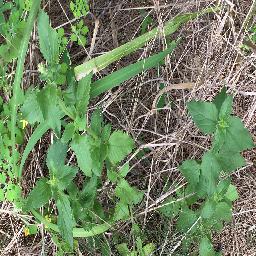
Label: siam_weed